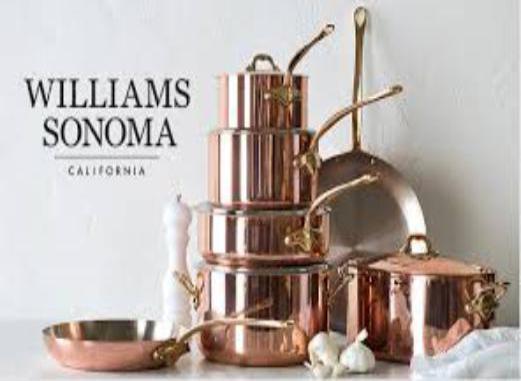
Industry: Clothes